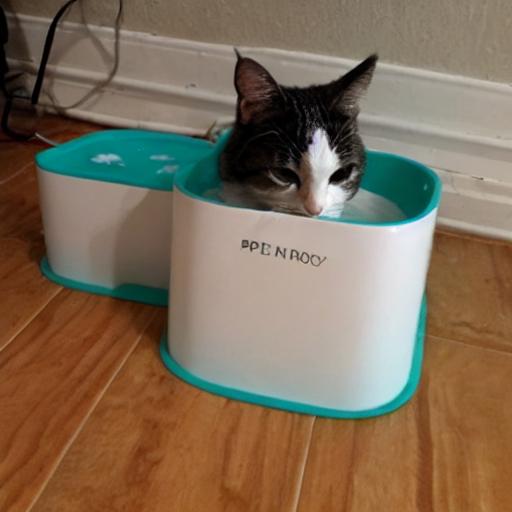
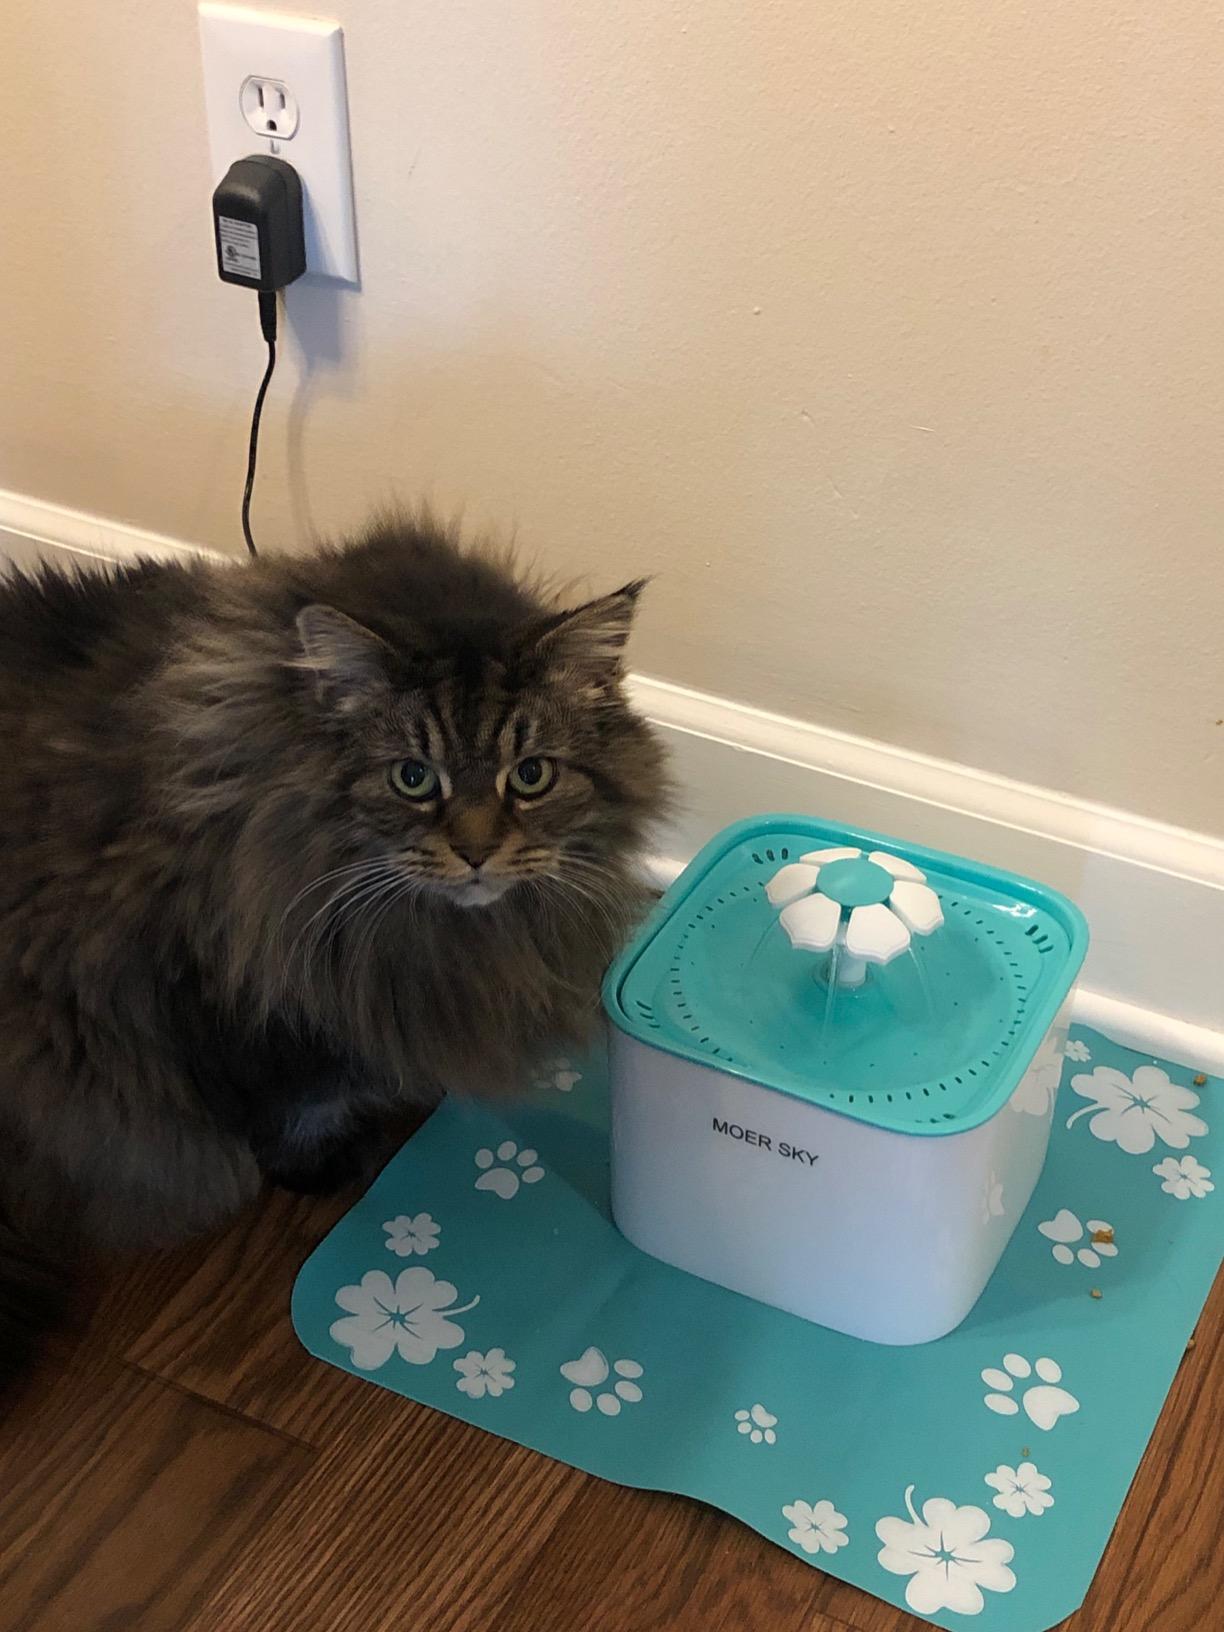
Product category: items_bowl
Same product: no